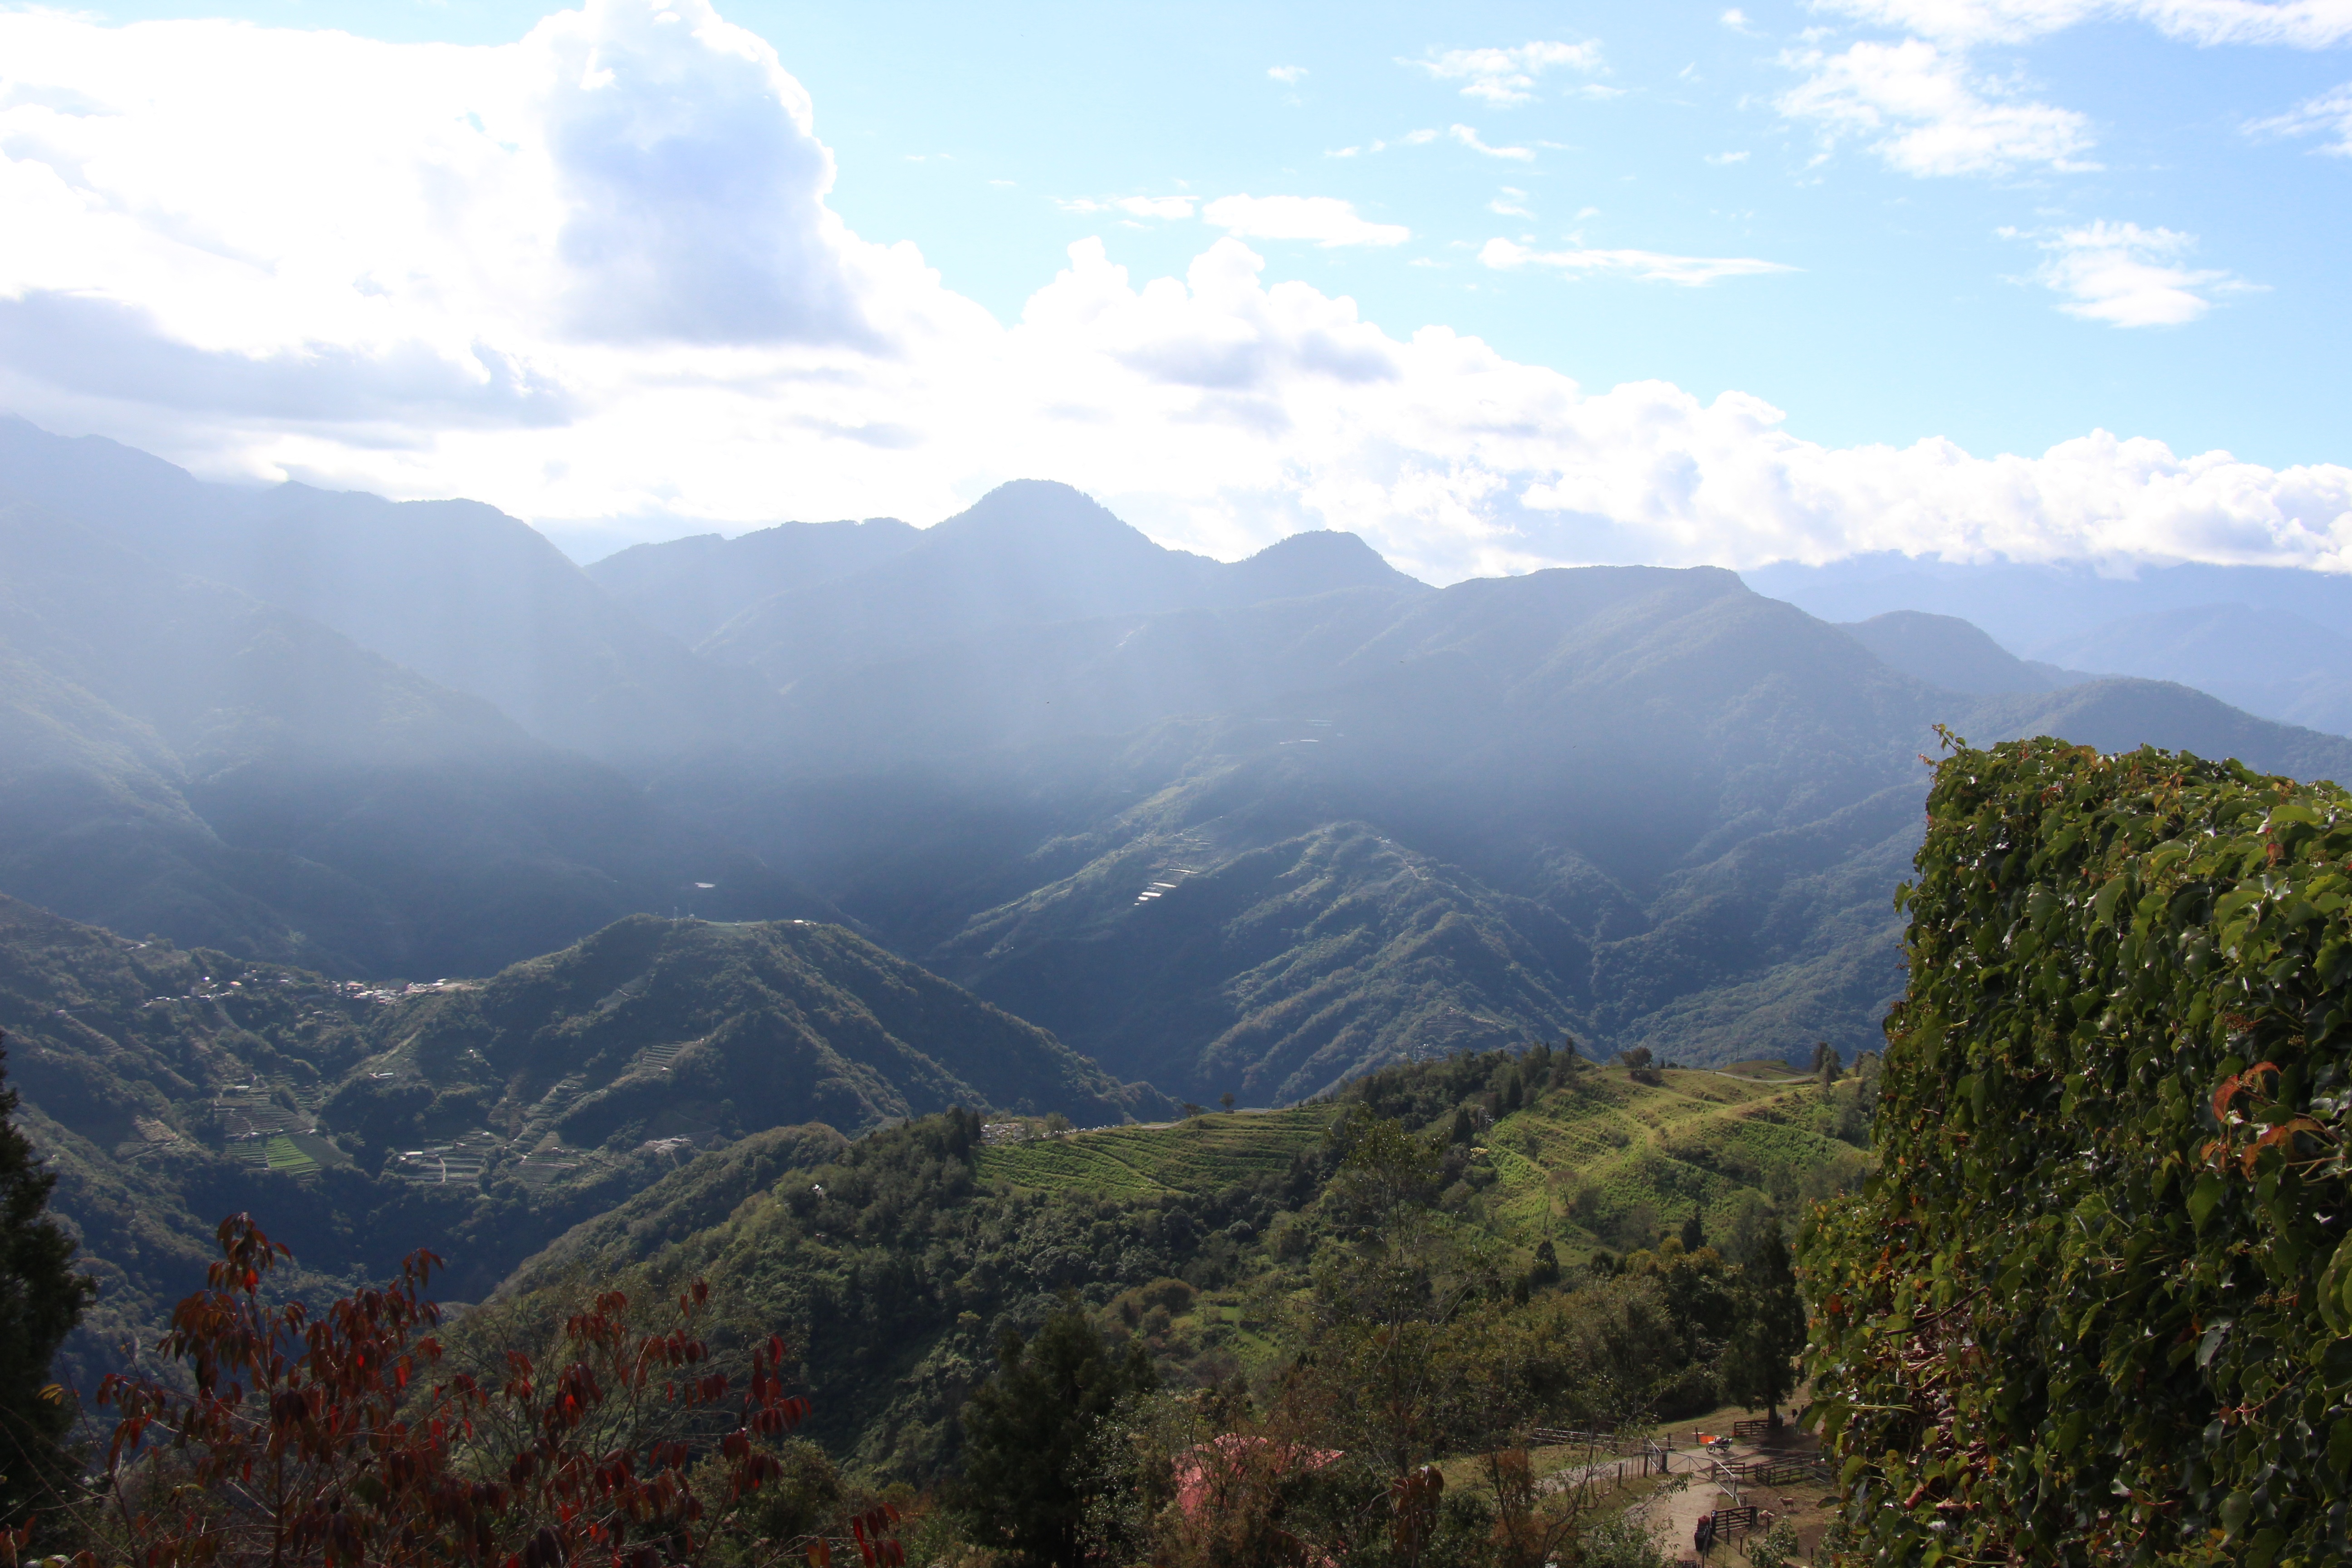
landscape, wilderness, walking, mountain, sunshine, villa, hill, adventure, valley, mountain range, ridge, blue sky, alps, plateau, fell, white cloud, green leaf, landform, mountain pass, geographical feature, mountainous landforms